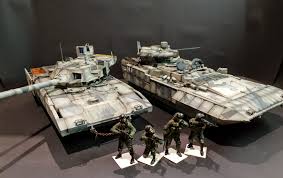
Label: BMP-T15